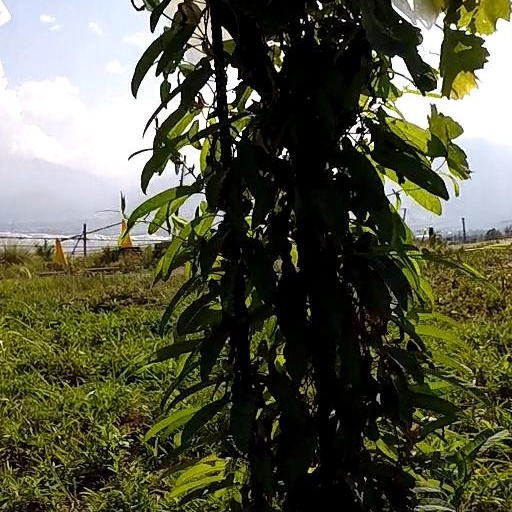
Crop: grape